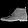
Label: Ankle boot